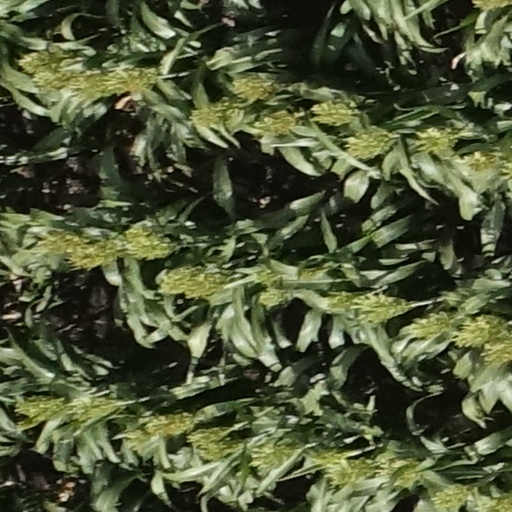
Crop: sorghum